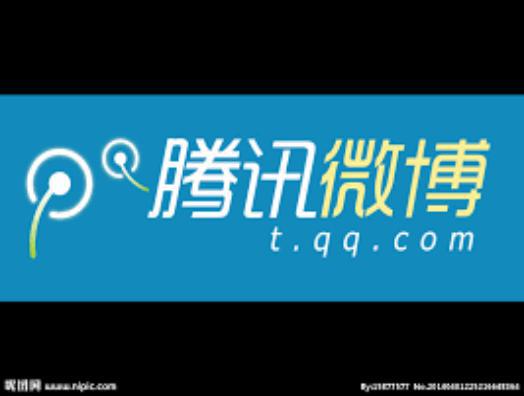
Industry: Leisure